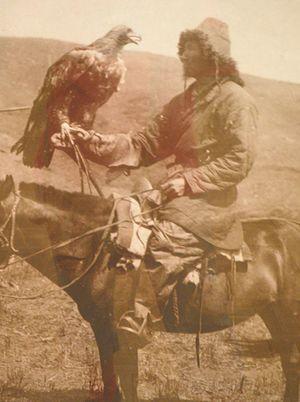
Les Kazakhs sont un peuple turc habitant majoritairement le Kazakhstan et les régions frontalières des pays limitrophes, notamment la Russie, la Mongolie, l'Ouzbékistan, le Kirghizistan et la Chine. Les Kazakhs parlent le kazakh, ainsi que le russe.